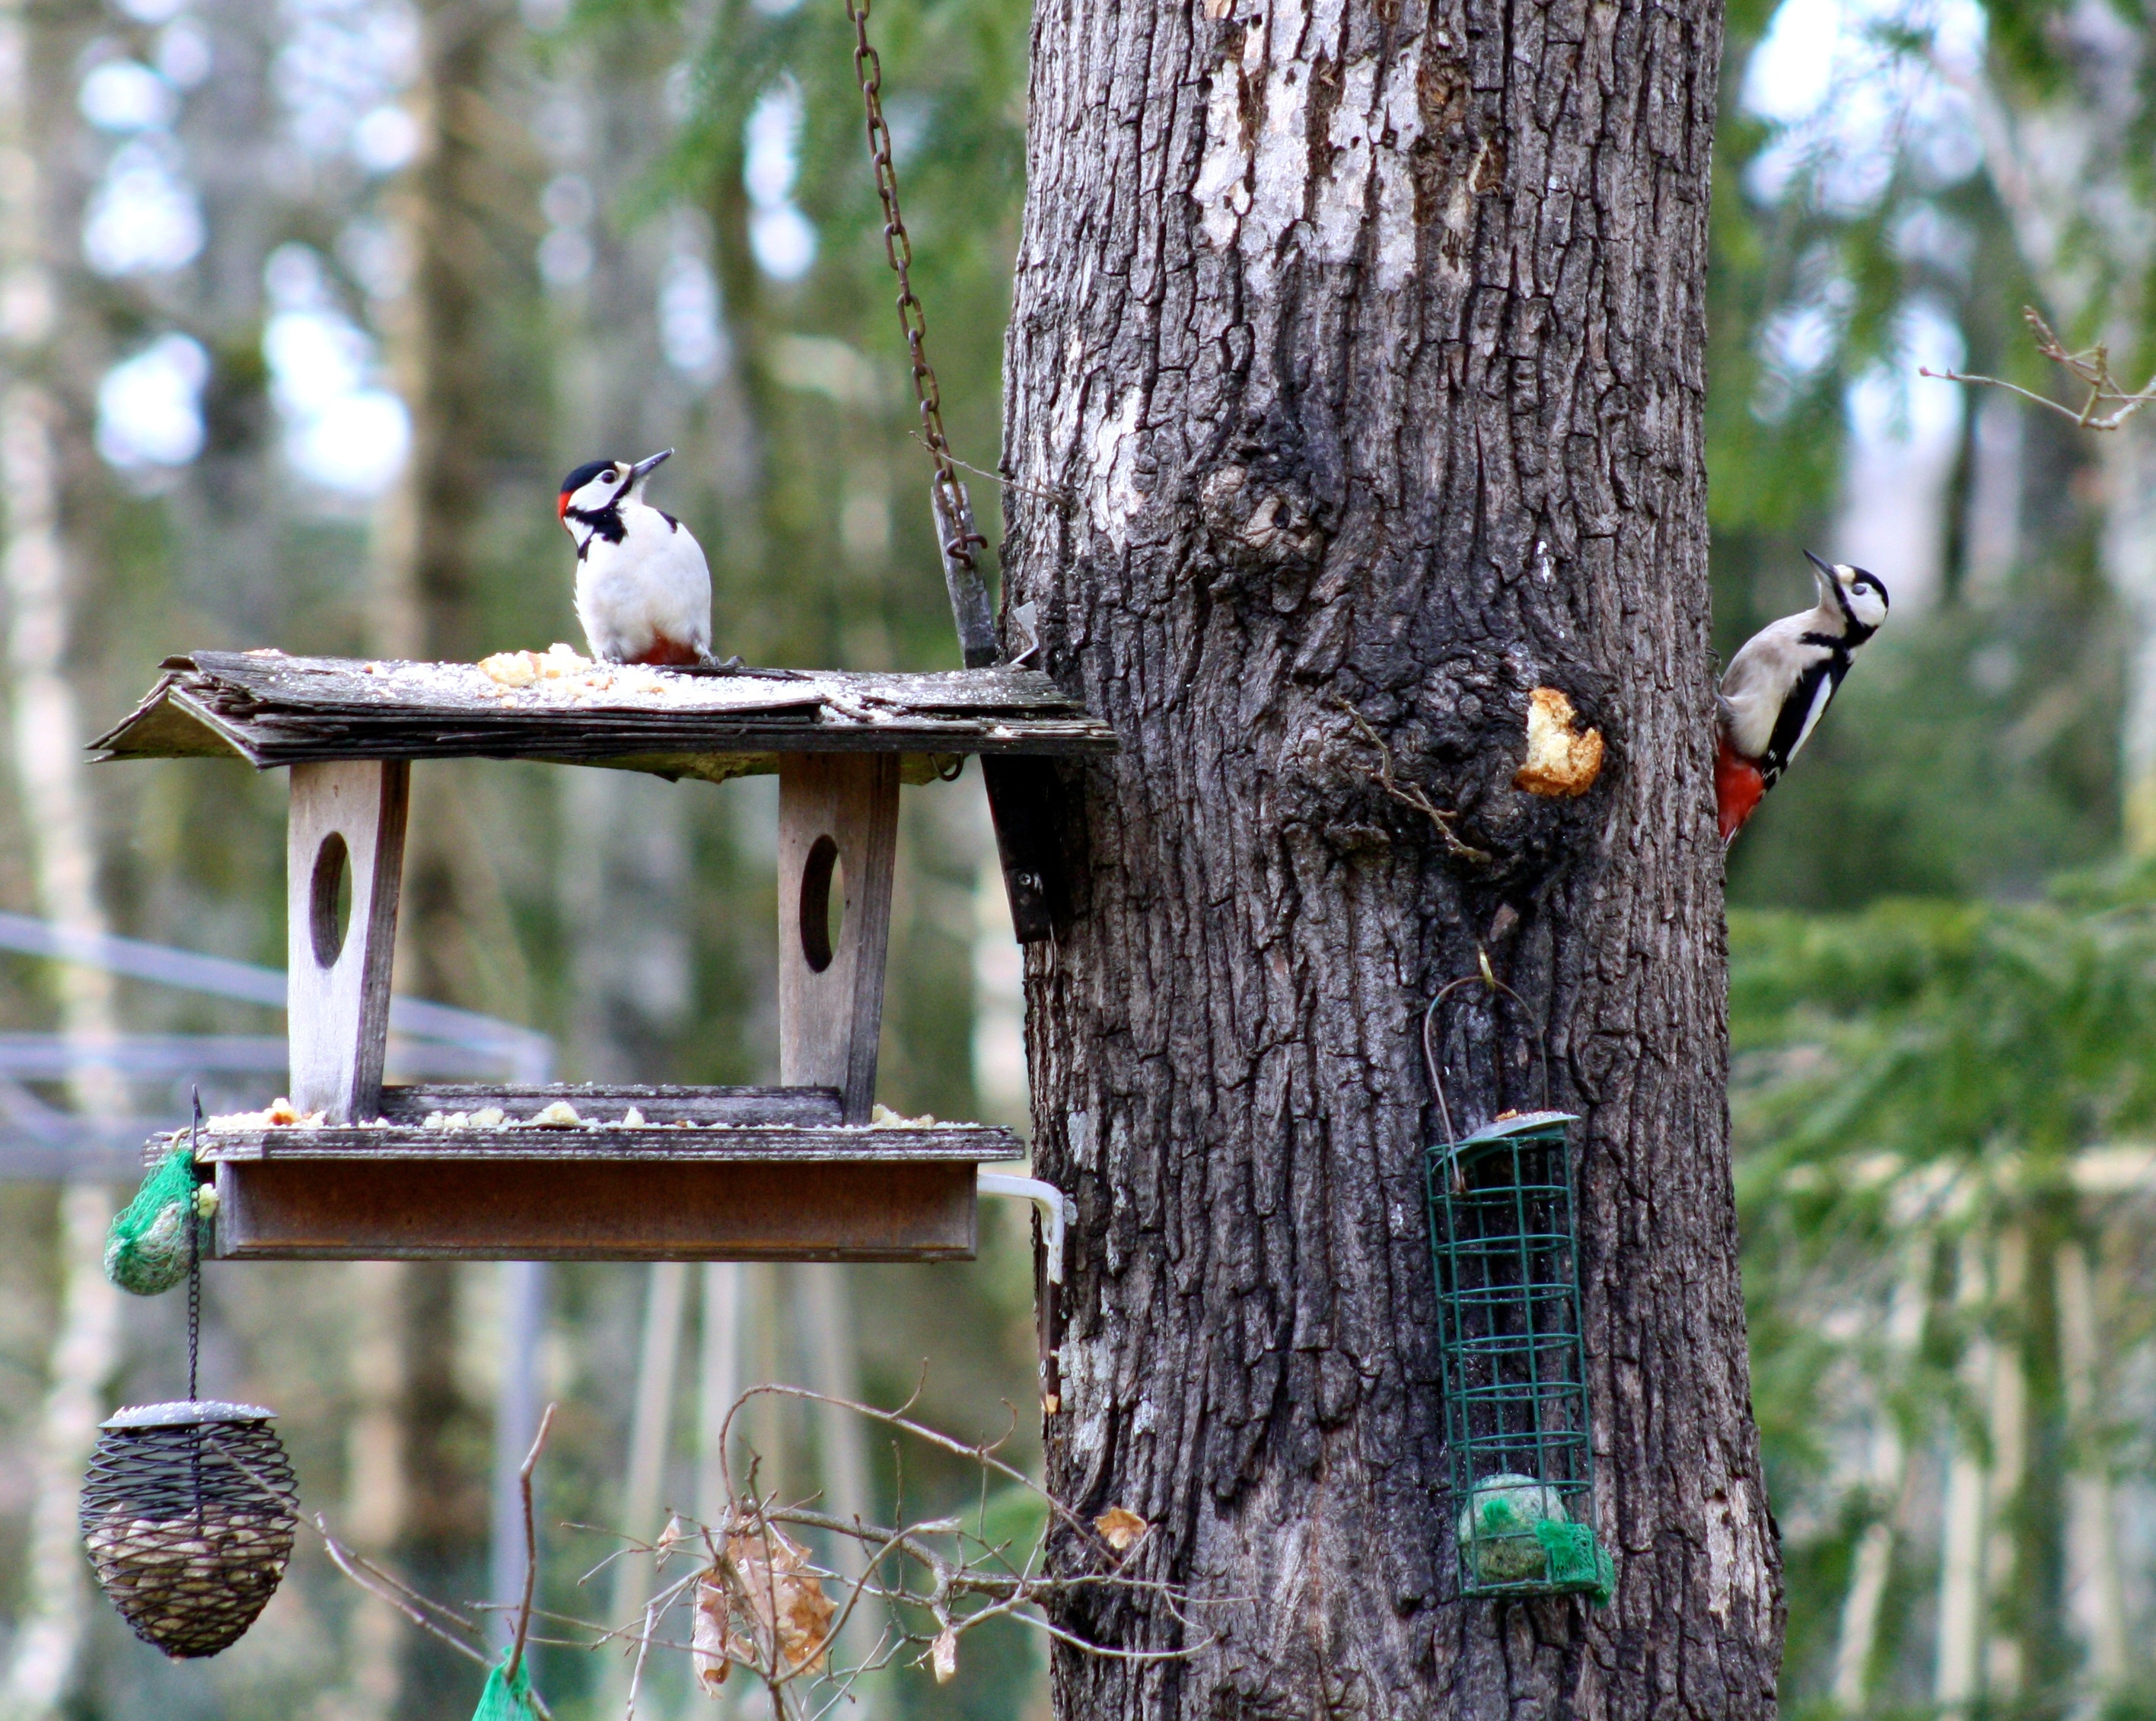
tree, nature, branch, bird, wildlife, fauna, bird feeder, perching bird, woodpeckers, woodpeckers feeding, pair of woodpeckers on tree feeder, greater spotted woodpeckers, two woodpeckers